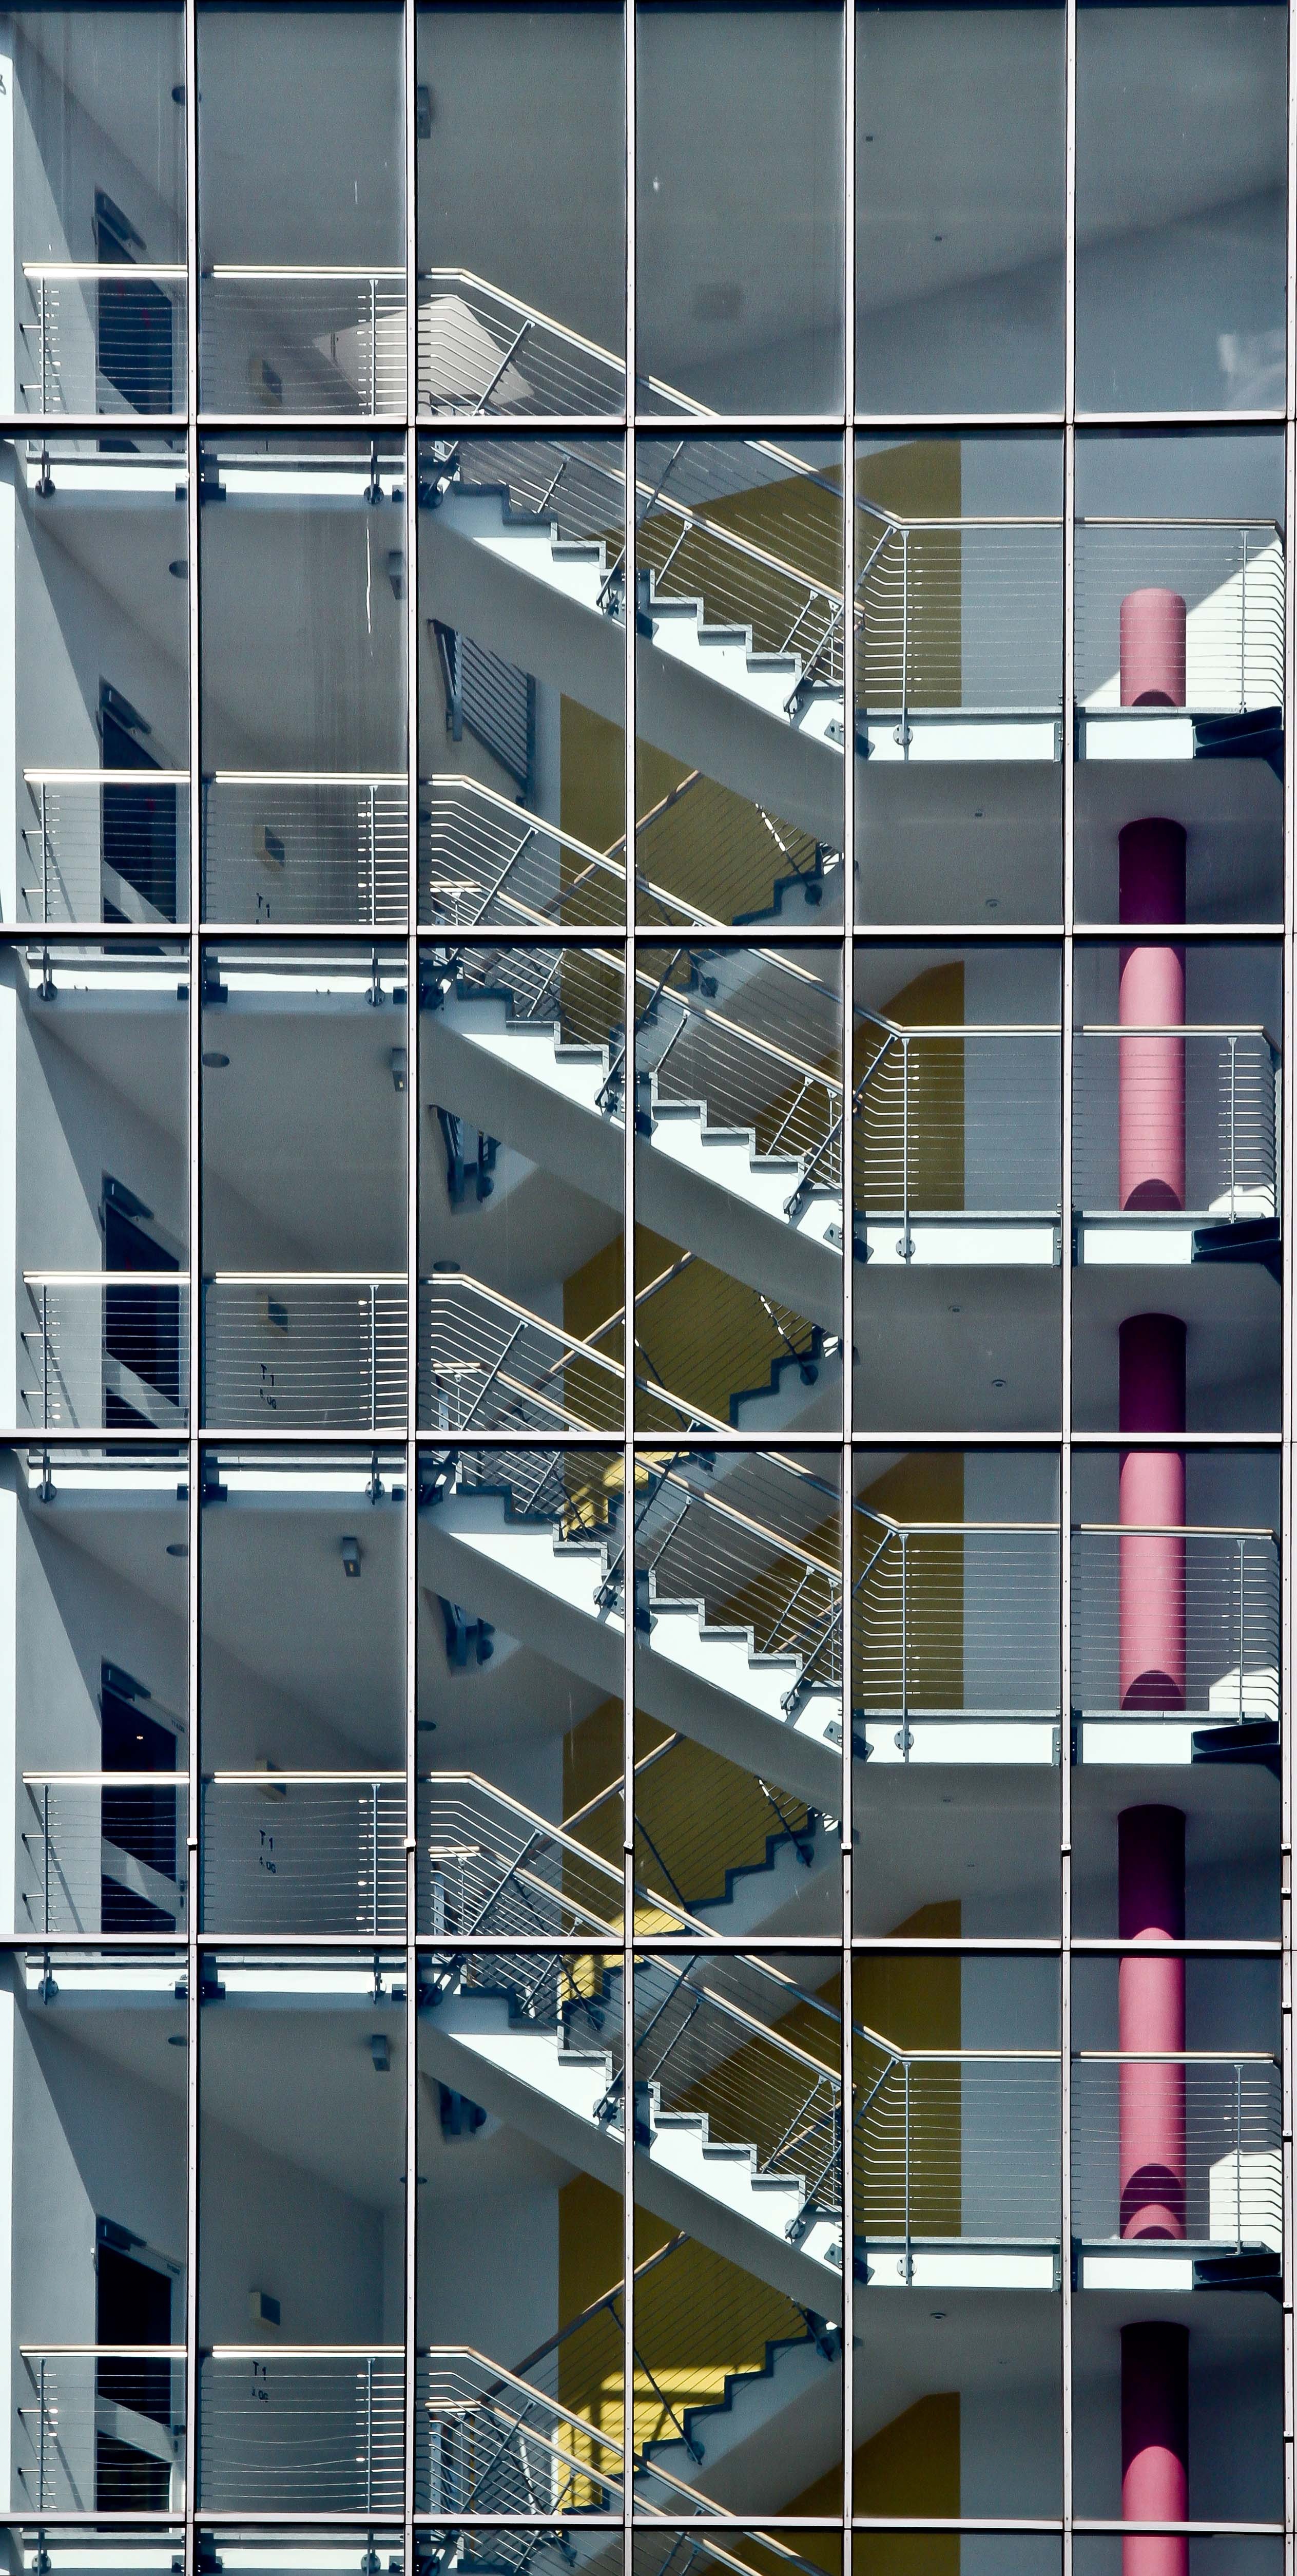
architecture, window, building, home, staircase, office, facade, shelf, furniture, interior design, design, stairs, symmetry, shelving, harmony, front window, dusseldorf, world of work, window covering